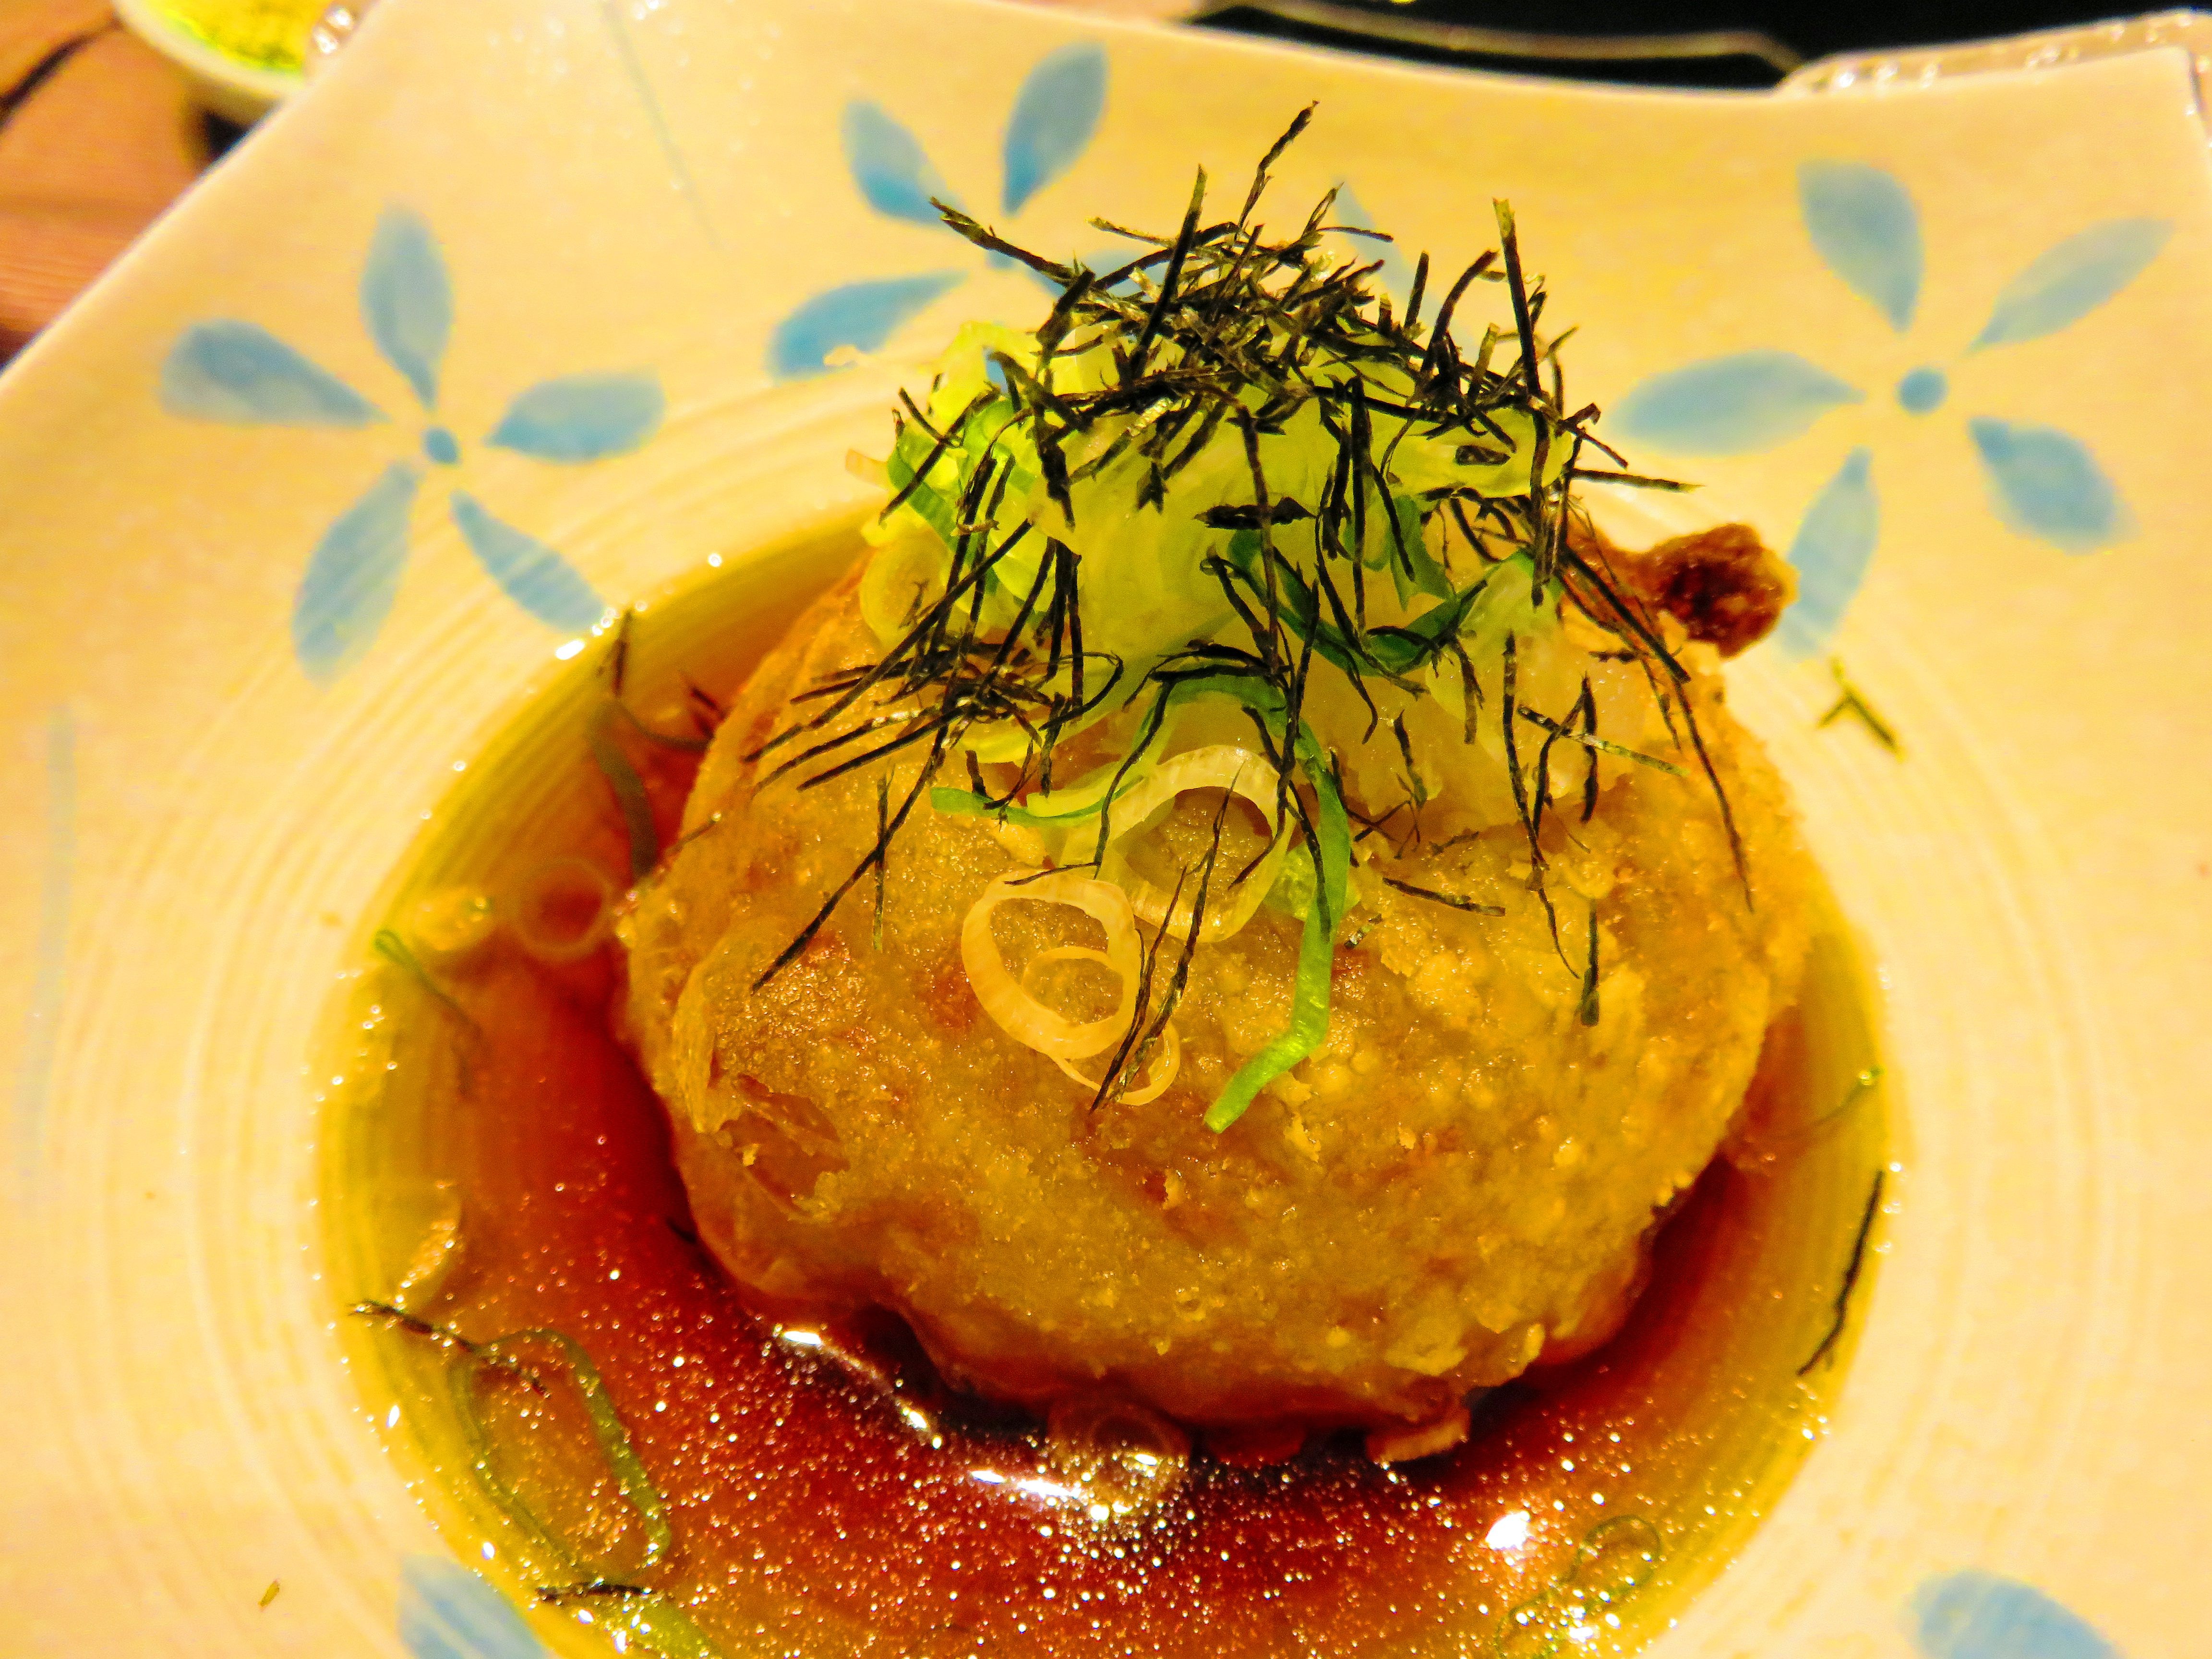
dish, meal, food, produce, vegetable, breakfast, gourmet, cuisine, tofu, fried tofu, land plant, and the wind, kaiseki